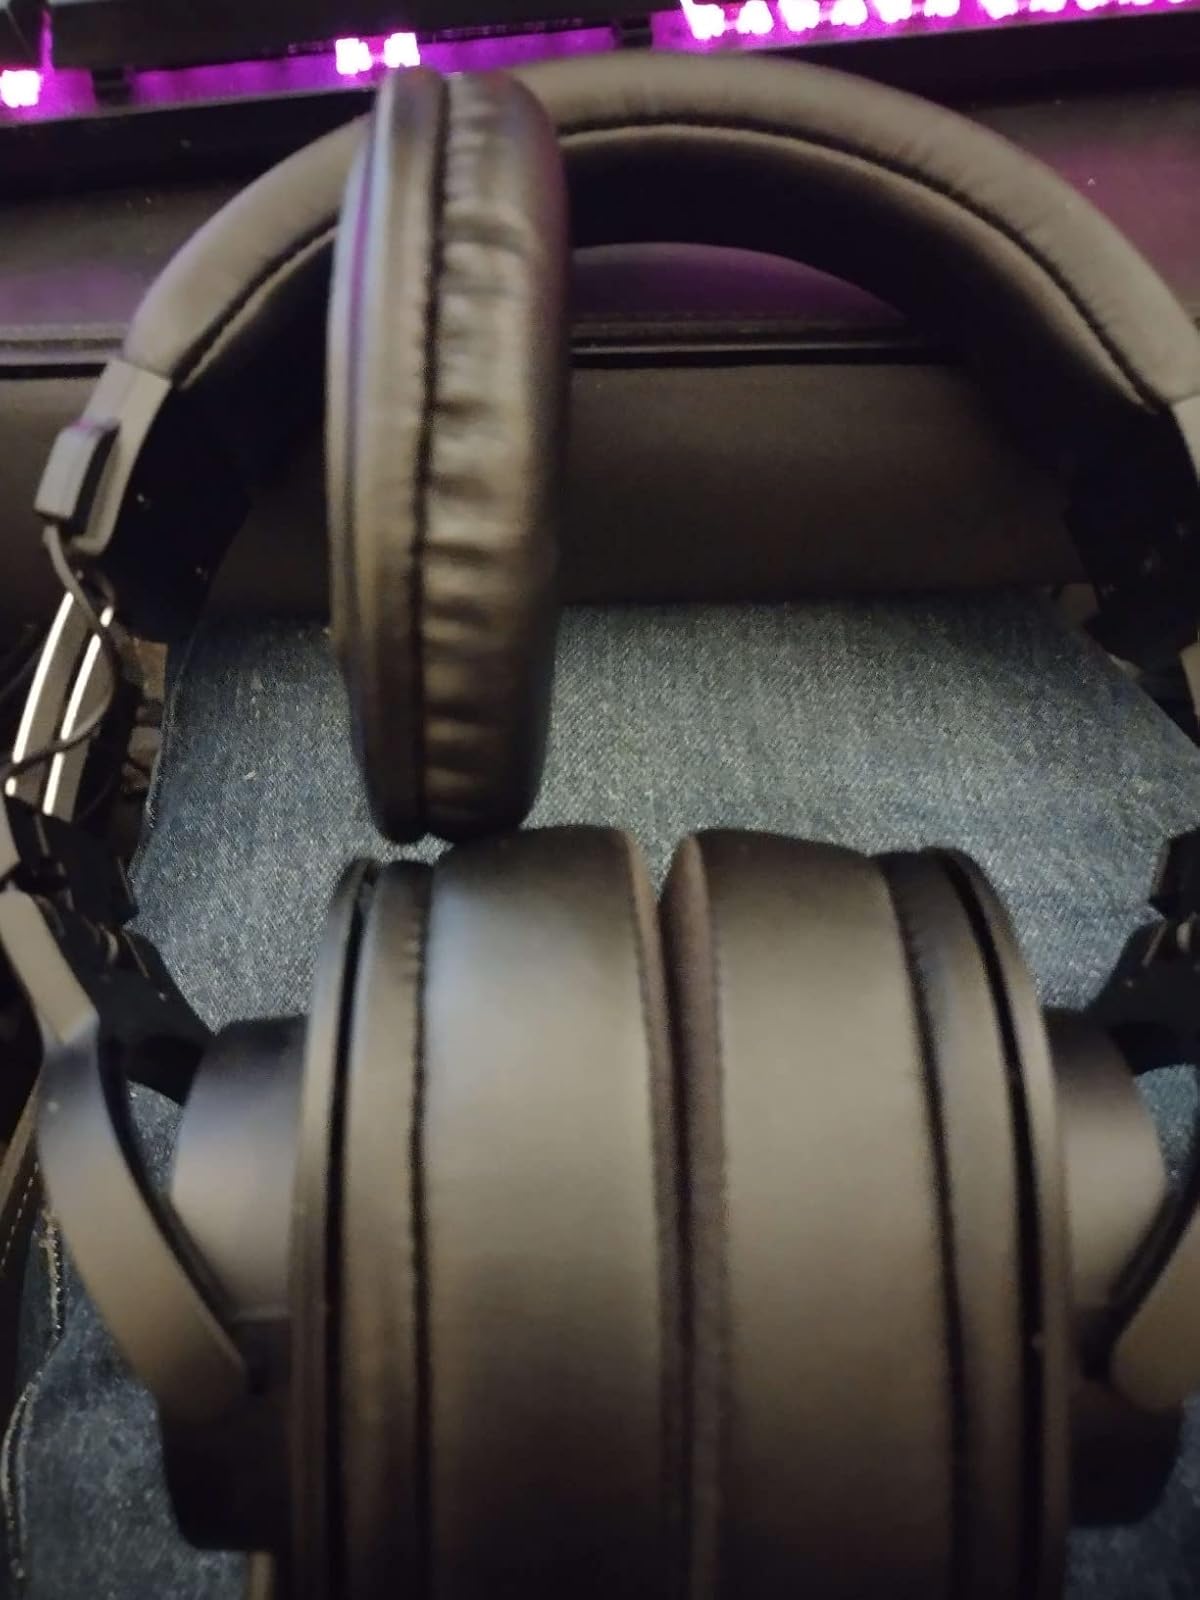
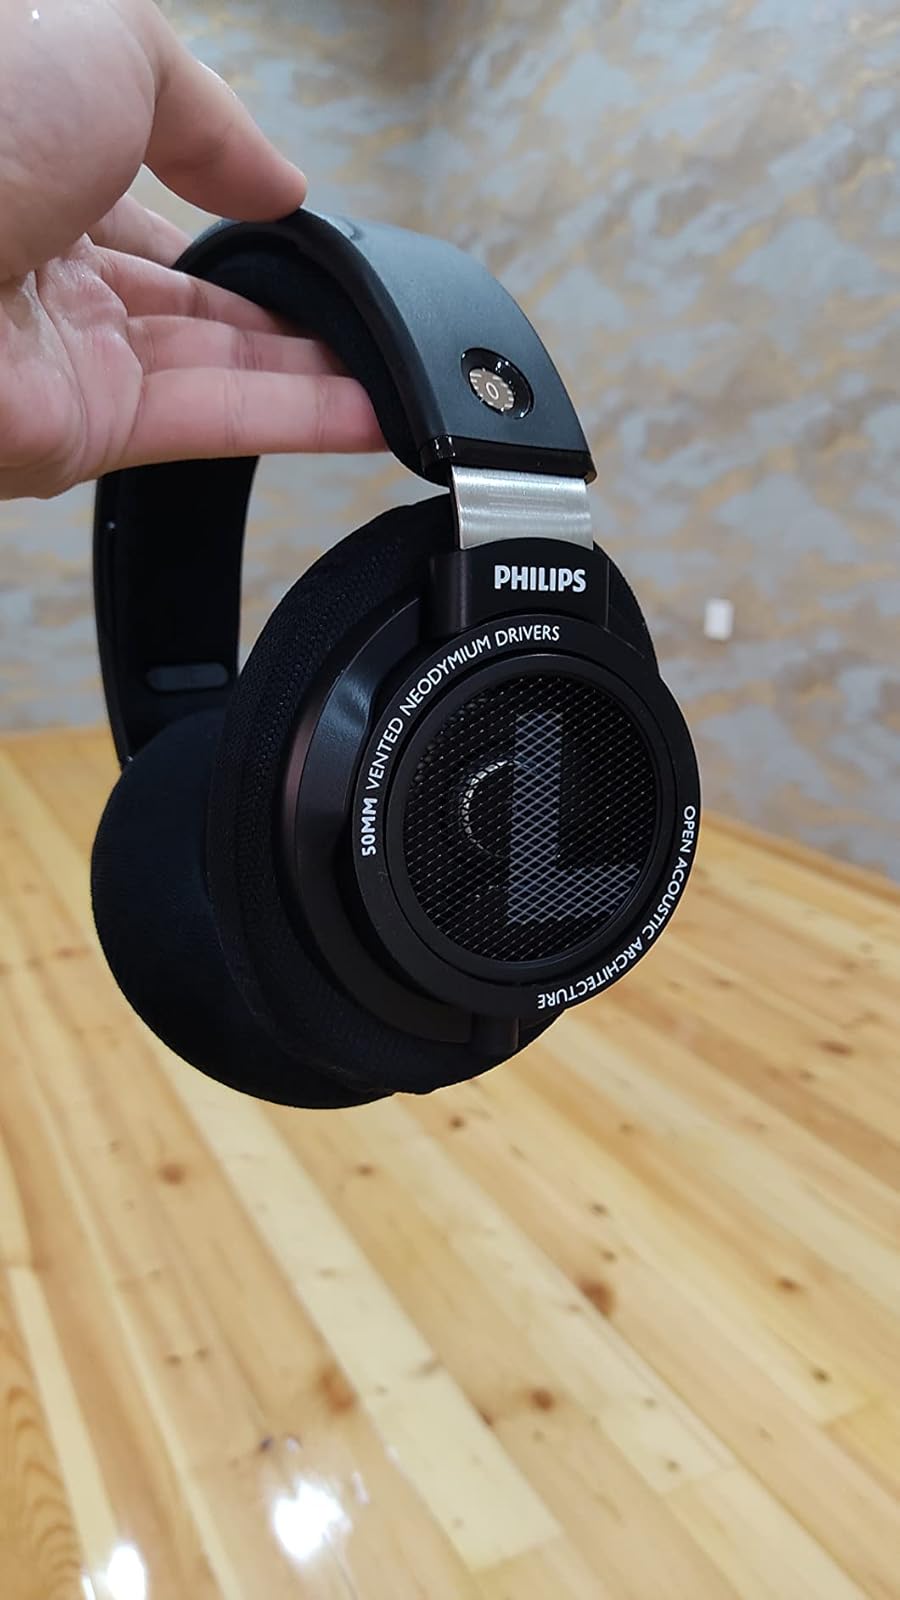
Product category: headphones
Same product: no